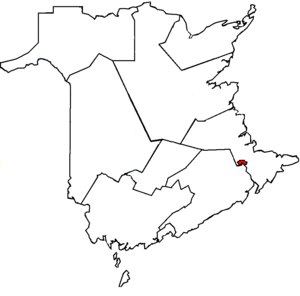
Moncton—Riverview—Dieppe est une circonscription électorale fédérale canadienne dans la province du Nouveau-Brunswick.